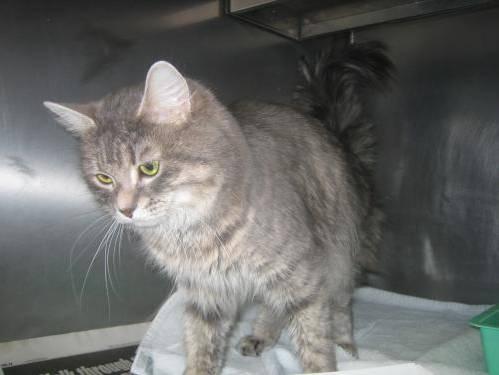
cat